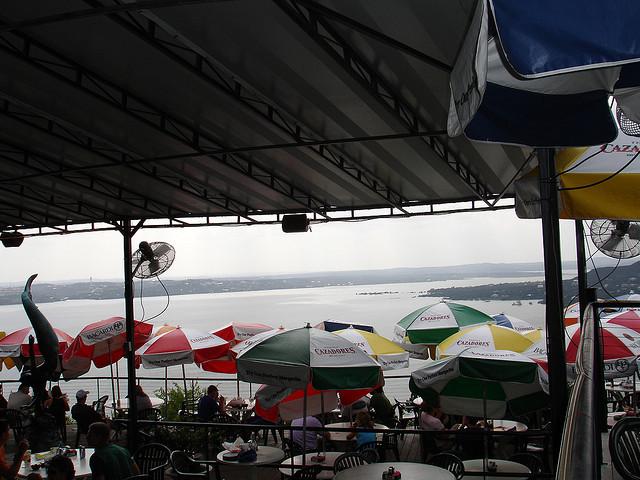
The tables at the beach are being used for protection.